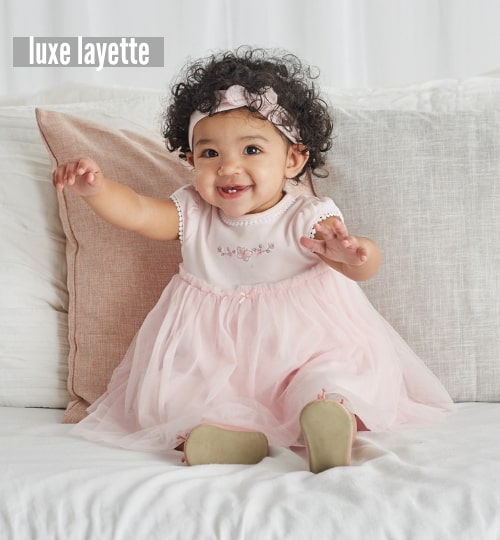
Gender: women